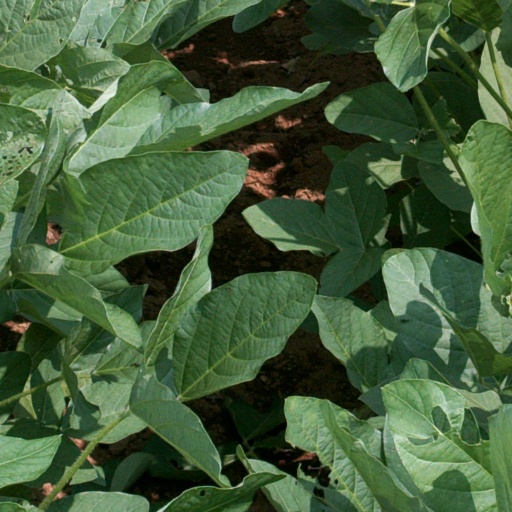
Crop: soybean